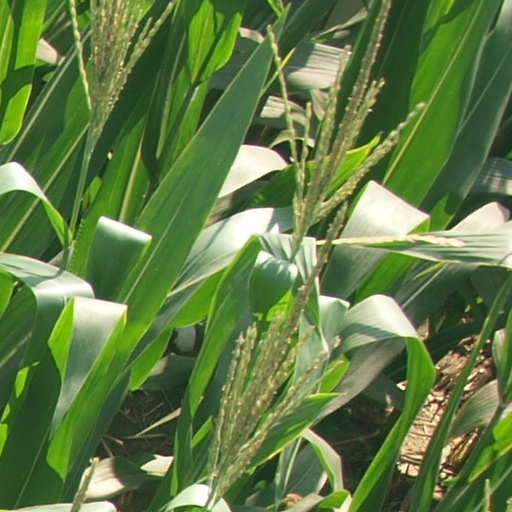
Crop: maize; corn